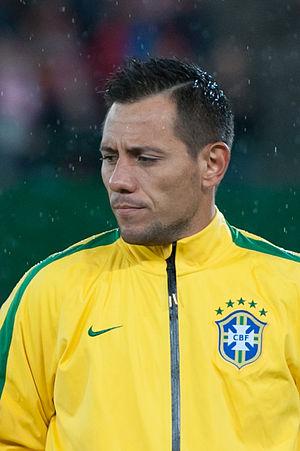
Diego Alves Carreira est un footballeur brésilien. Il est gardien de but et son club actuel est Flamengo, qui évolue dans le Championnat du Brésil de football.